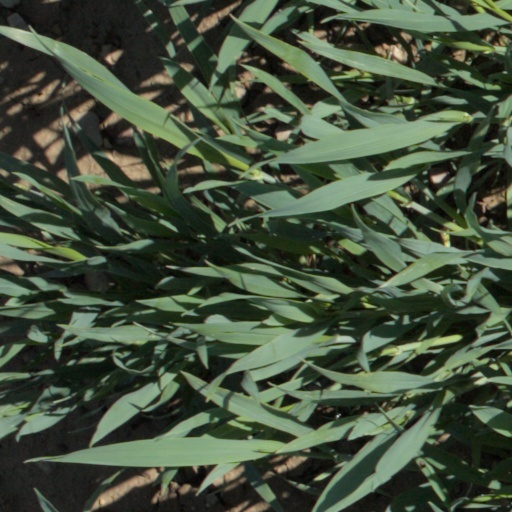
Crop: wheat